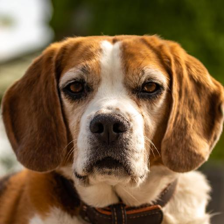
Label: animals